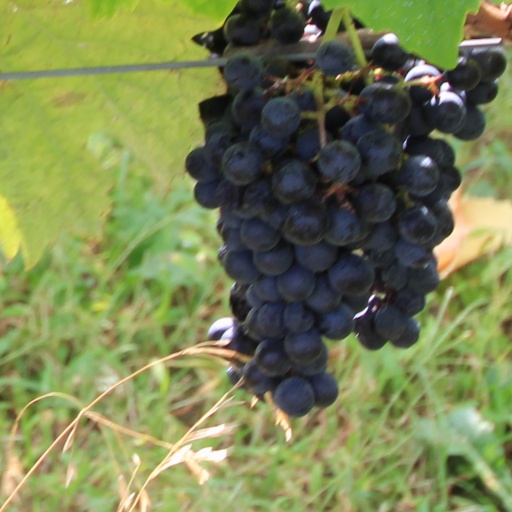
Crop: grape